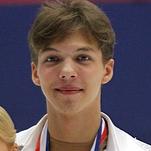
Age: 20